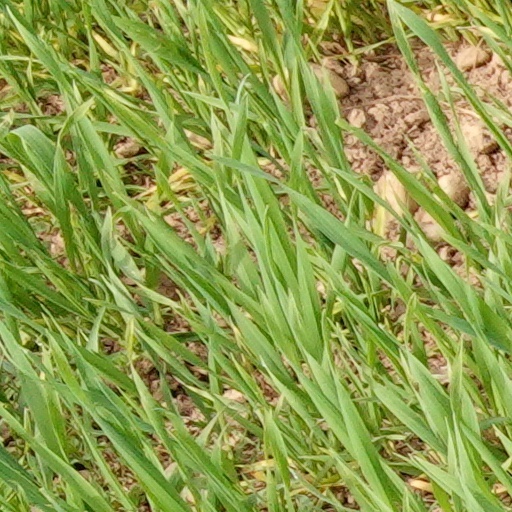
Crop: wheat